Heisei era

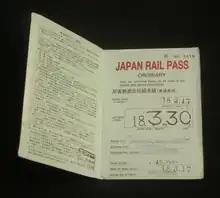
A rail pass valid during the year Heisei 18 (2006 in the Gregorian calendar)

On 11 March 2011 at 2:46 p.m., Japan was hit by the Tōhoku earthquake of a magnitude scale of 9.0, the strongest recorded earthquake in its history, affecting places in the three regions of Tohoku, Chubu and Kanto in the northeast of Honshu, including the Tokyo area. A tsunami with waves of up to 10 meters (32.5 feet) flooded inland areas several kilometers from shore, causing a large number of considerable fires. The epicenter of the quake lay so close to coastal villages and towns that thousands could not flee in time despite the tsunami warning system, and also, Fukushima Daiichi Nuclear Power Plant and three other nuclear power plants, serious problems occurred with the cooling systems, ultimately leading to the most serious case of radioactive contamination since the Chernobyl disaster (see Fukushima Daiichi nuclear disaster), as well as ongoing electric power shortages. Following the earthquake, for the first time, the Emperor addressed the nation in a pre-recorded television broadcast.